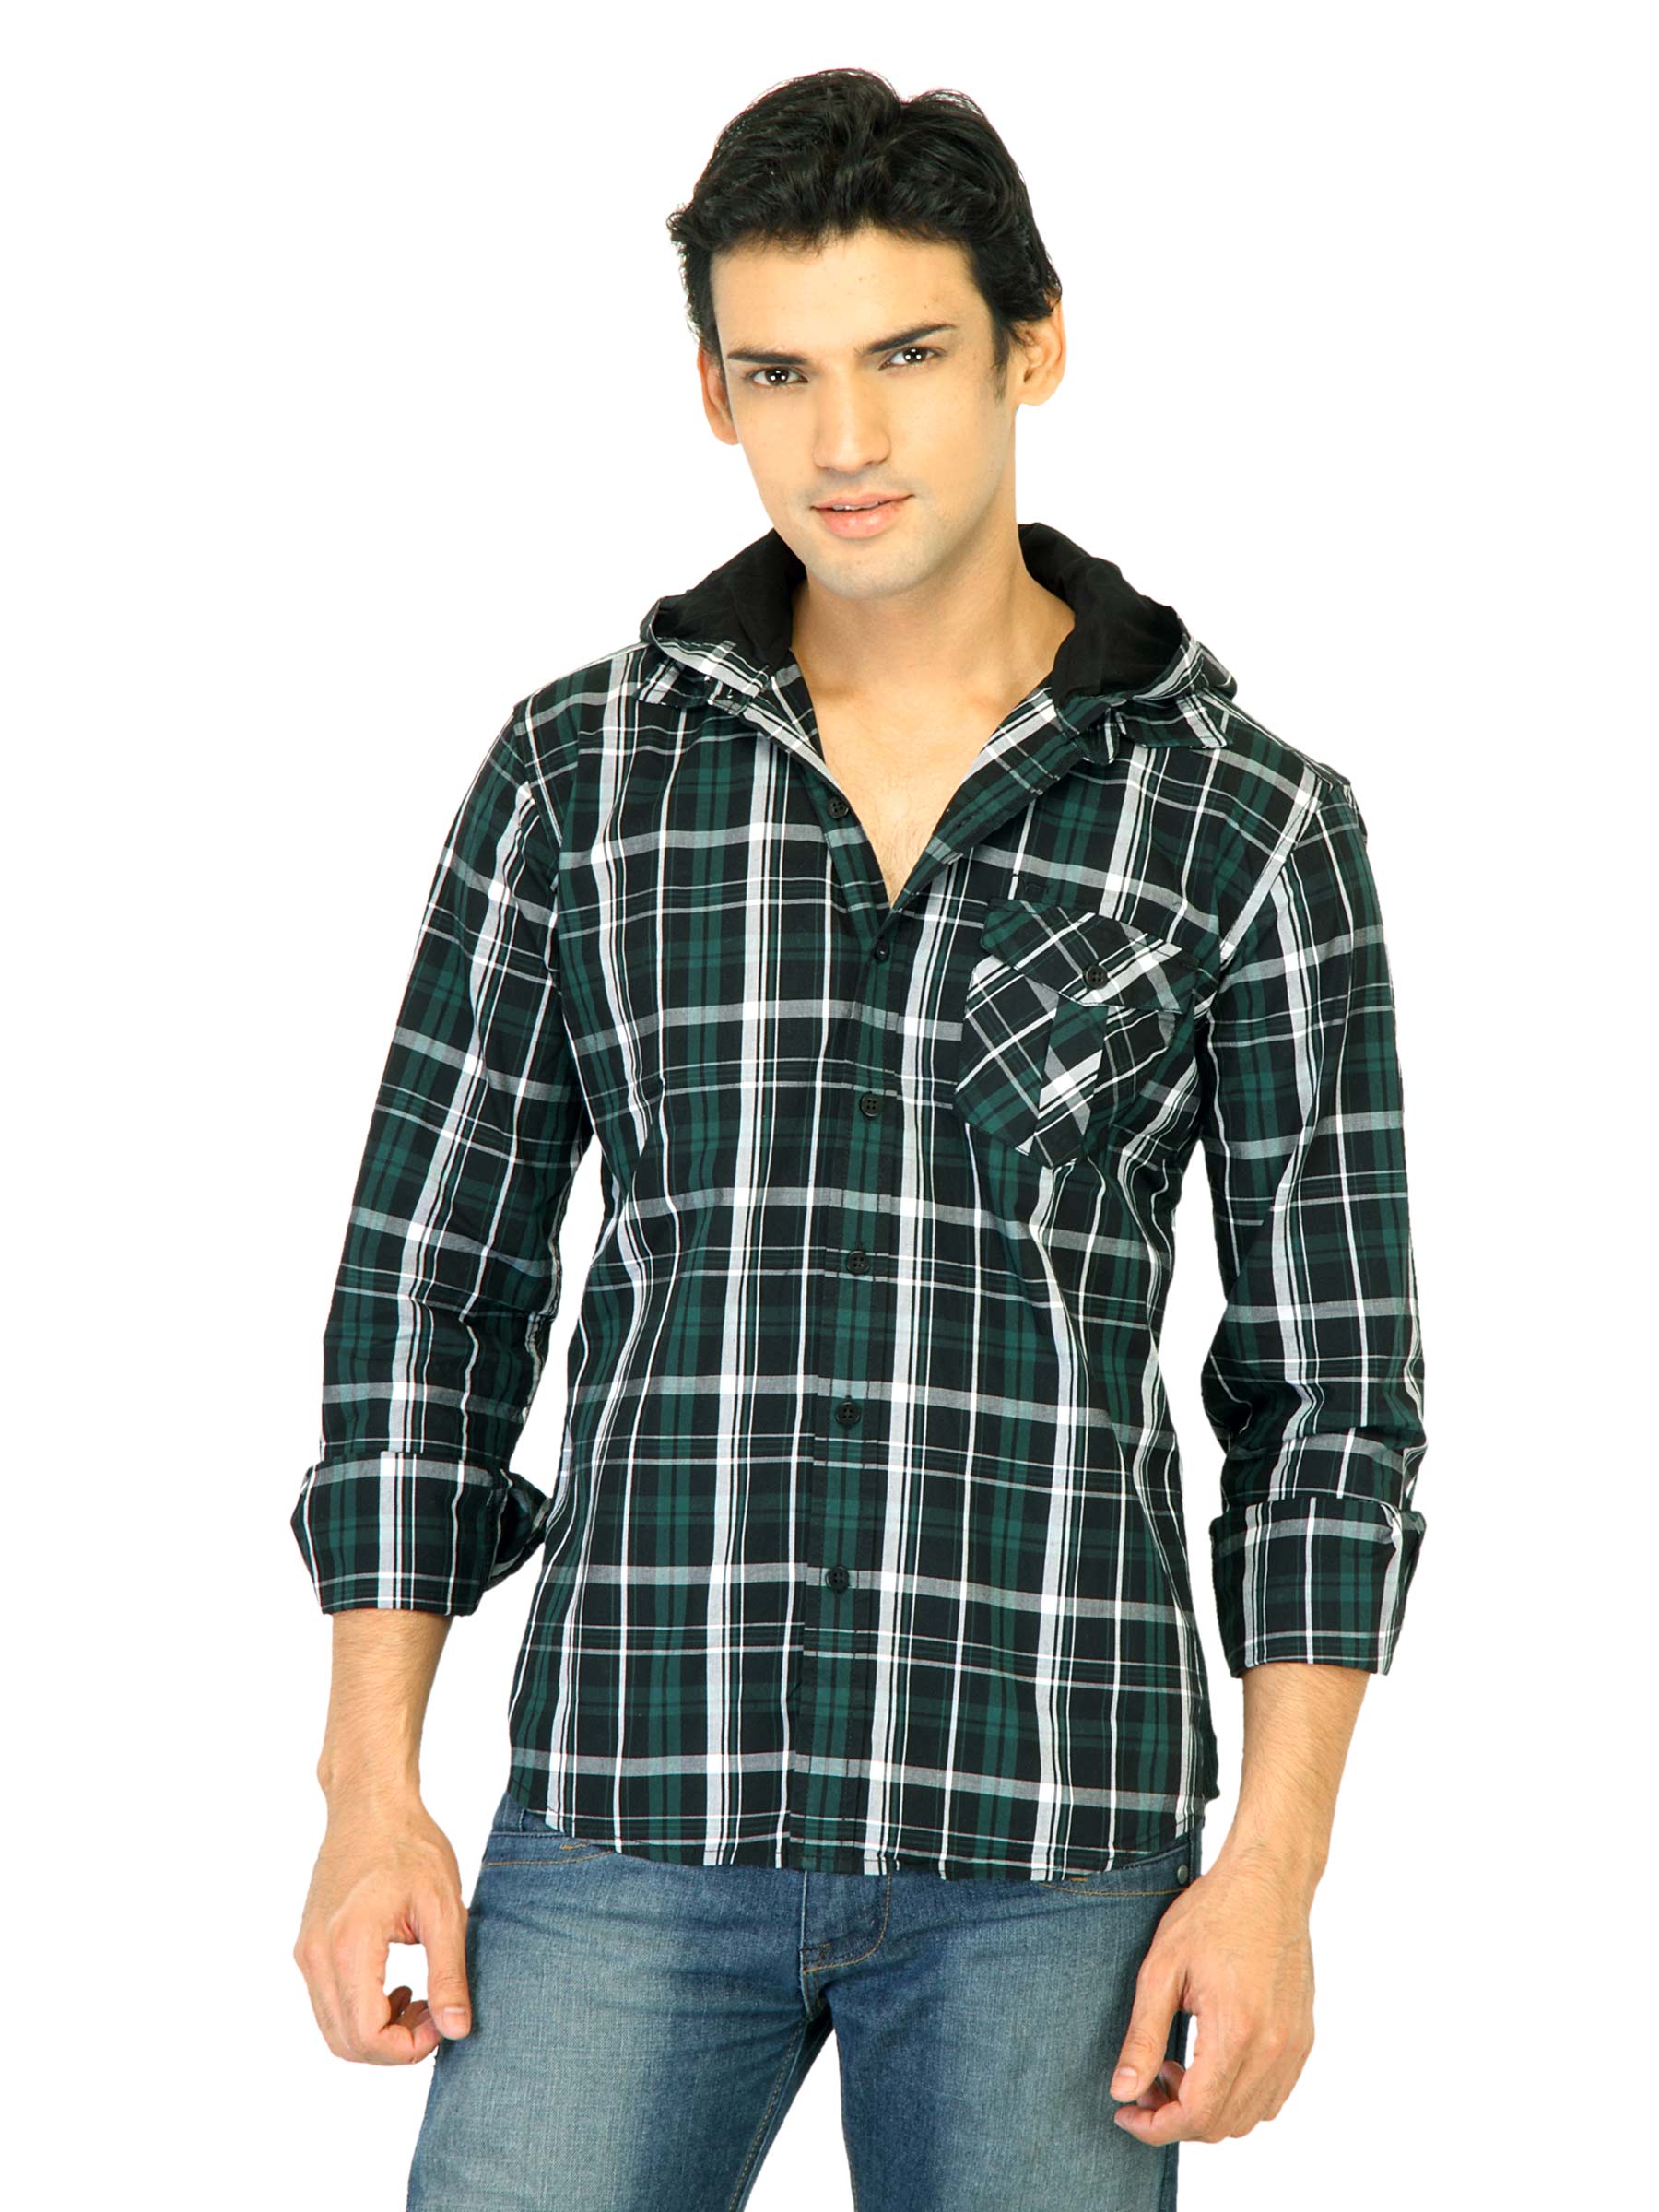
Flying Machine Men Check Green Shirts
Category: Apparel / Topwear / Shirts
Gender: Men
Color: Green
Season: Winter 2016
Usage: Casual